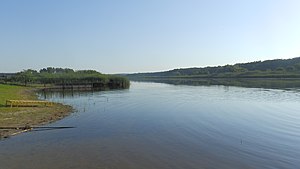
Oril
Oril
Oril er en biflod til Dnepr fra venstre i Kharkiv, Poltava og Dnipropetrovsk oblast i Ukraine. Oril er 346 km lang og har et afvandingsareal på 9.800 km². Middelvandføringen er 13,2 m³/s.